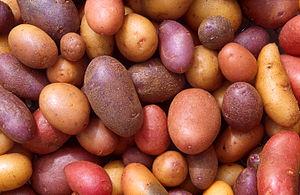
La cuisine lyonnaise est une cuisine traditionnelle régionale de la cuisine française. La cuisine lyonnaise, située au carrefour de traditions culinaires régionales, tire depuis des générations le meilleur parti des ressources agricoles des alentours : élevages de la Bresse et du Charolais, gibier de la Dombes, poissons des lacs savoyards, légumes et fruits primeurs de la Drôme, de l'Ardèche et du Forez, vins de Bourgogne, du Beaujolais et de la vallée du Rhône.